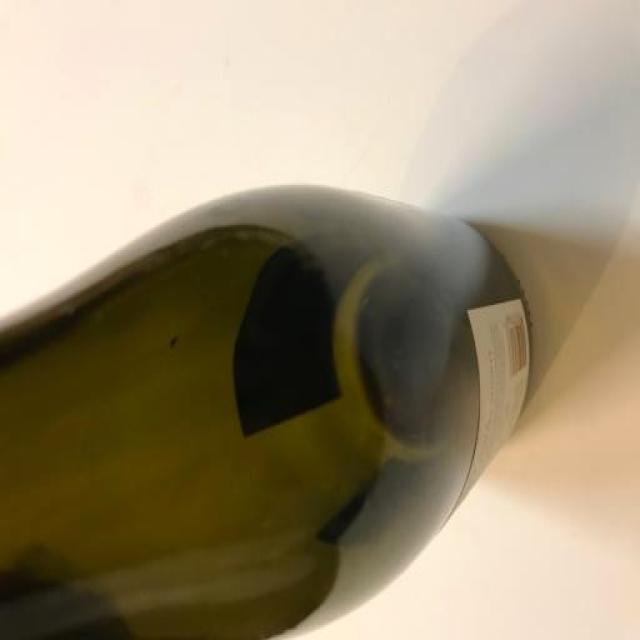
Label: Glass